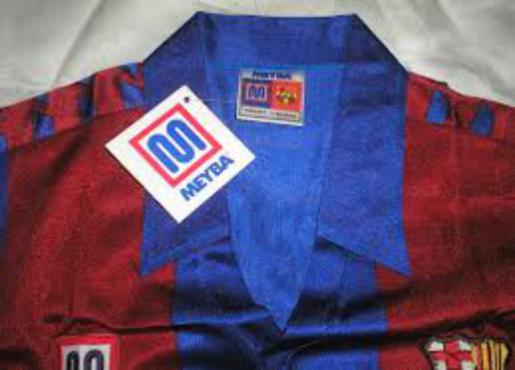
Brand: meyba-1
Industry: Clothes